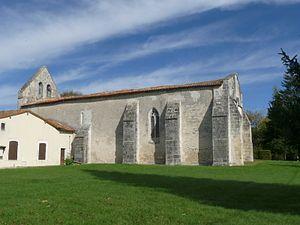
Eglise de St-Médard, Charente-Maritime, France
Saint-Médard est une commune du sud-ouest de la France, située dans le département de la Charente-Maritime.